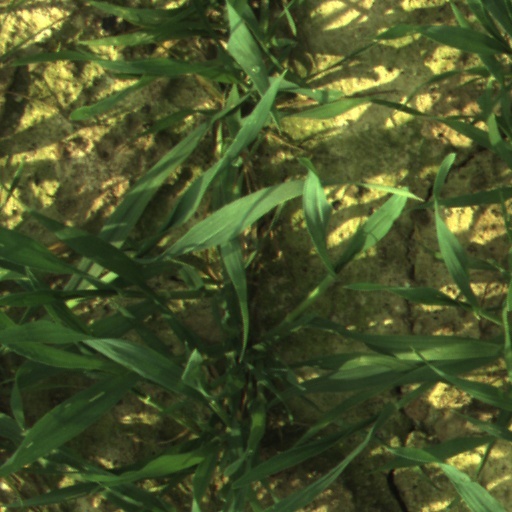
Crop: wheat